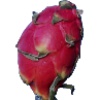
Label: Pitahaya Red 1